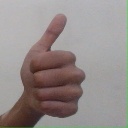
अक्षर: थ